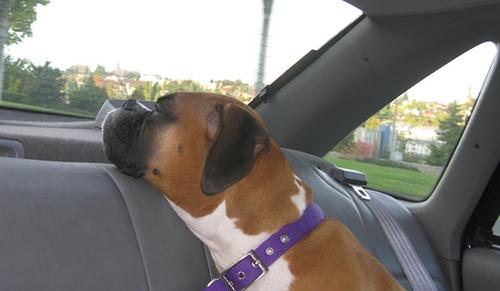
Breed: boxer